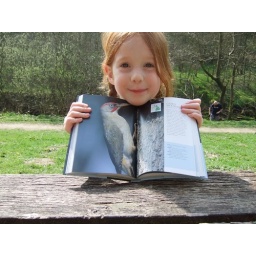
Evelyn's favourite bird in her bird book